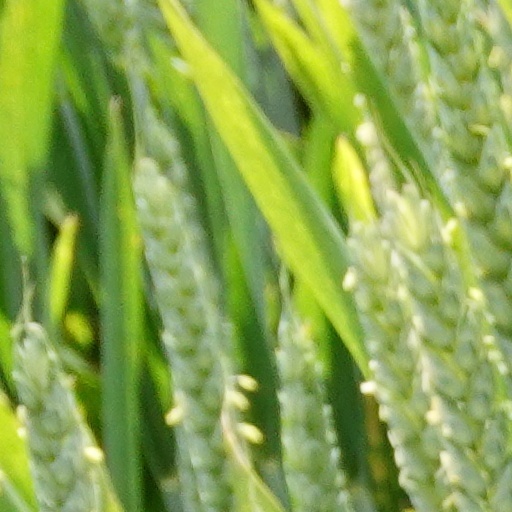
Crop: wheat